Ángela Loij

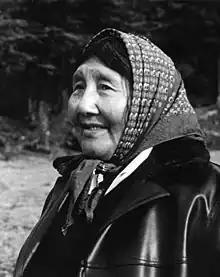
Loij as photographed in 1966

Ángela Loij López ( – 18 May 1974), baptized as Ángela Gómez, was an Argentine-Chilean woman considered to be the last surviving individual of full-blooded Selkʼnam (Ona) descent, an indigenous group that resides in Tierra del Fuego.